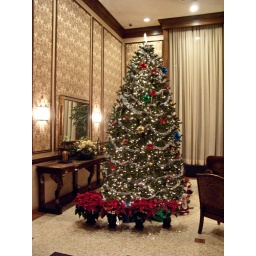
Xmas tree in the lobby of our tower